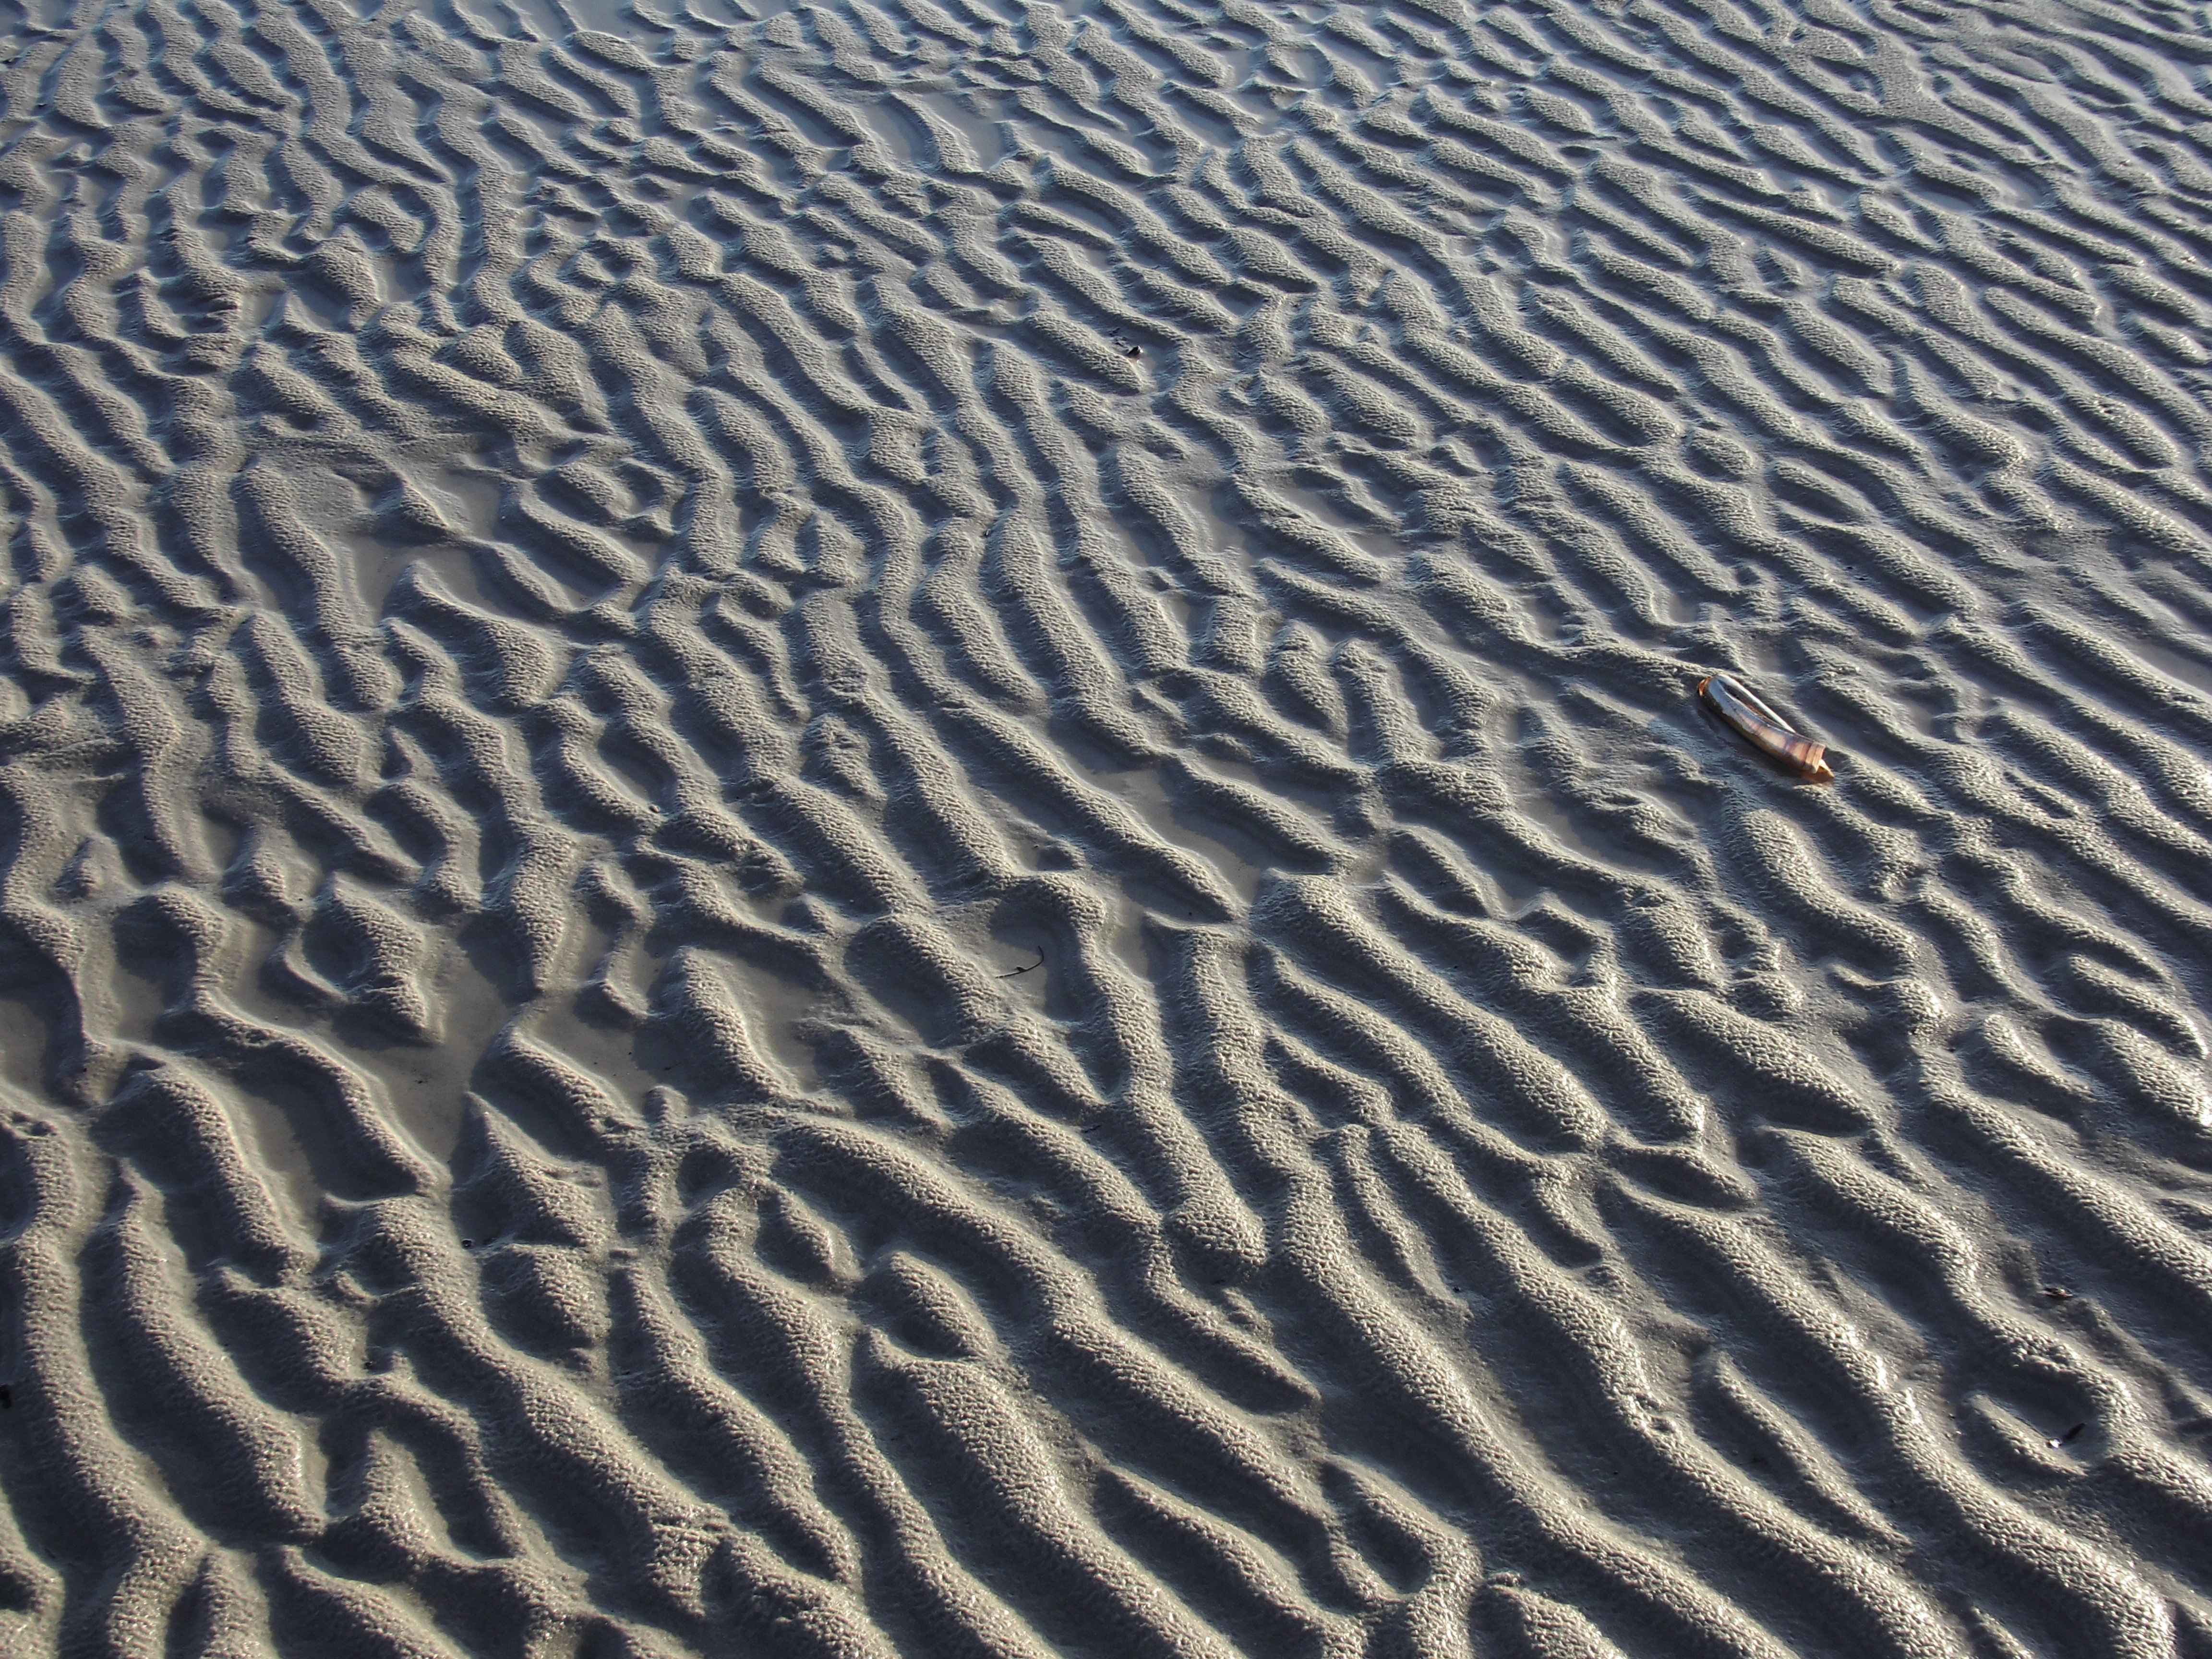
sea, sand, floor, soil, material, habitat, amrum, ebb, wave pattern, flooring, road surface, kniepsand, natural environment